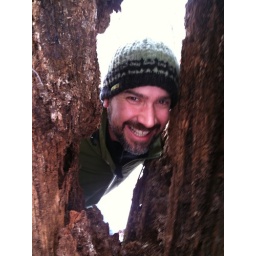
Other dog in a tree hole